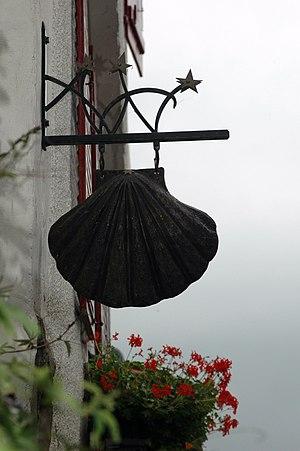
Saint-Jean-Pied-de-Port, enseigne sur le chemin de Saint-Jacques de Compostelle. Photo prise le 13/07/06 par Harrieta171
La via Podiensis est le nom latin d'un des quatre chemins de France du pèlerinage de Saint-Jacques-de-Compostelle. Elle part du Puy-en-Velay et traverse le pays d'étape en étape jusqu'au village basque d'Ostabat près duquel elle rejoint la via Turonensis et la via Lemovicensis réunies peu avant.
La Via Arvernha est l'un des chemins contemporains du pèlerinage de Saint-Jacques-de-Compostelle, qui part de Clermont-Ferrand, remonte la vallée de l'Allagnon, franchit les Monts du Cantal, puis redescend la vallée de la Cère jusqu'à Rocamadour et enfin rejoint à Cahors l'itinéraire principal de la via Podiensis ; cette dernière se prolonge jusqu'au col de Roncevaux et, de là, à Saint-Jacques-de-Compostelle.
Saint-Jean-Pied-de-Port est une commune française située dans le département des Pyrénées-Atlantiques, en région Nouvelle-Aquitaine.